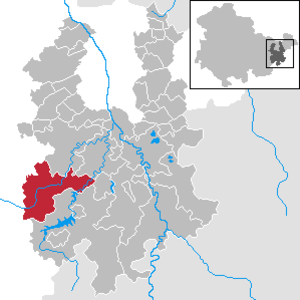
Auma-Weidatal est une commune rurale allemande, située dans l'arrondissement de Greiz en Thuringe dont le siège se trouve dans la petite ville d'Auma.